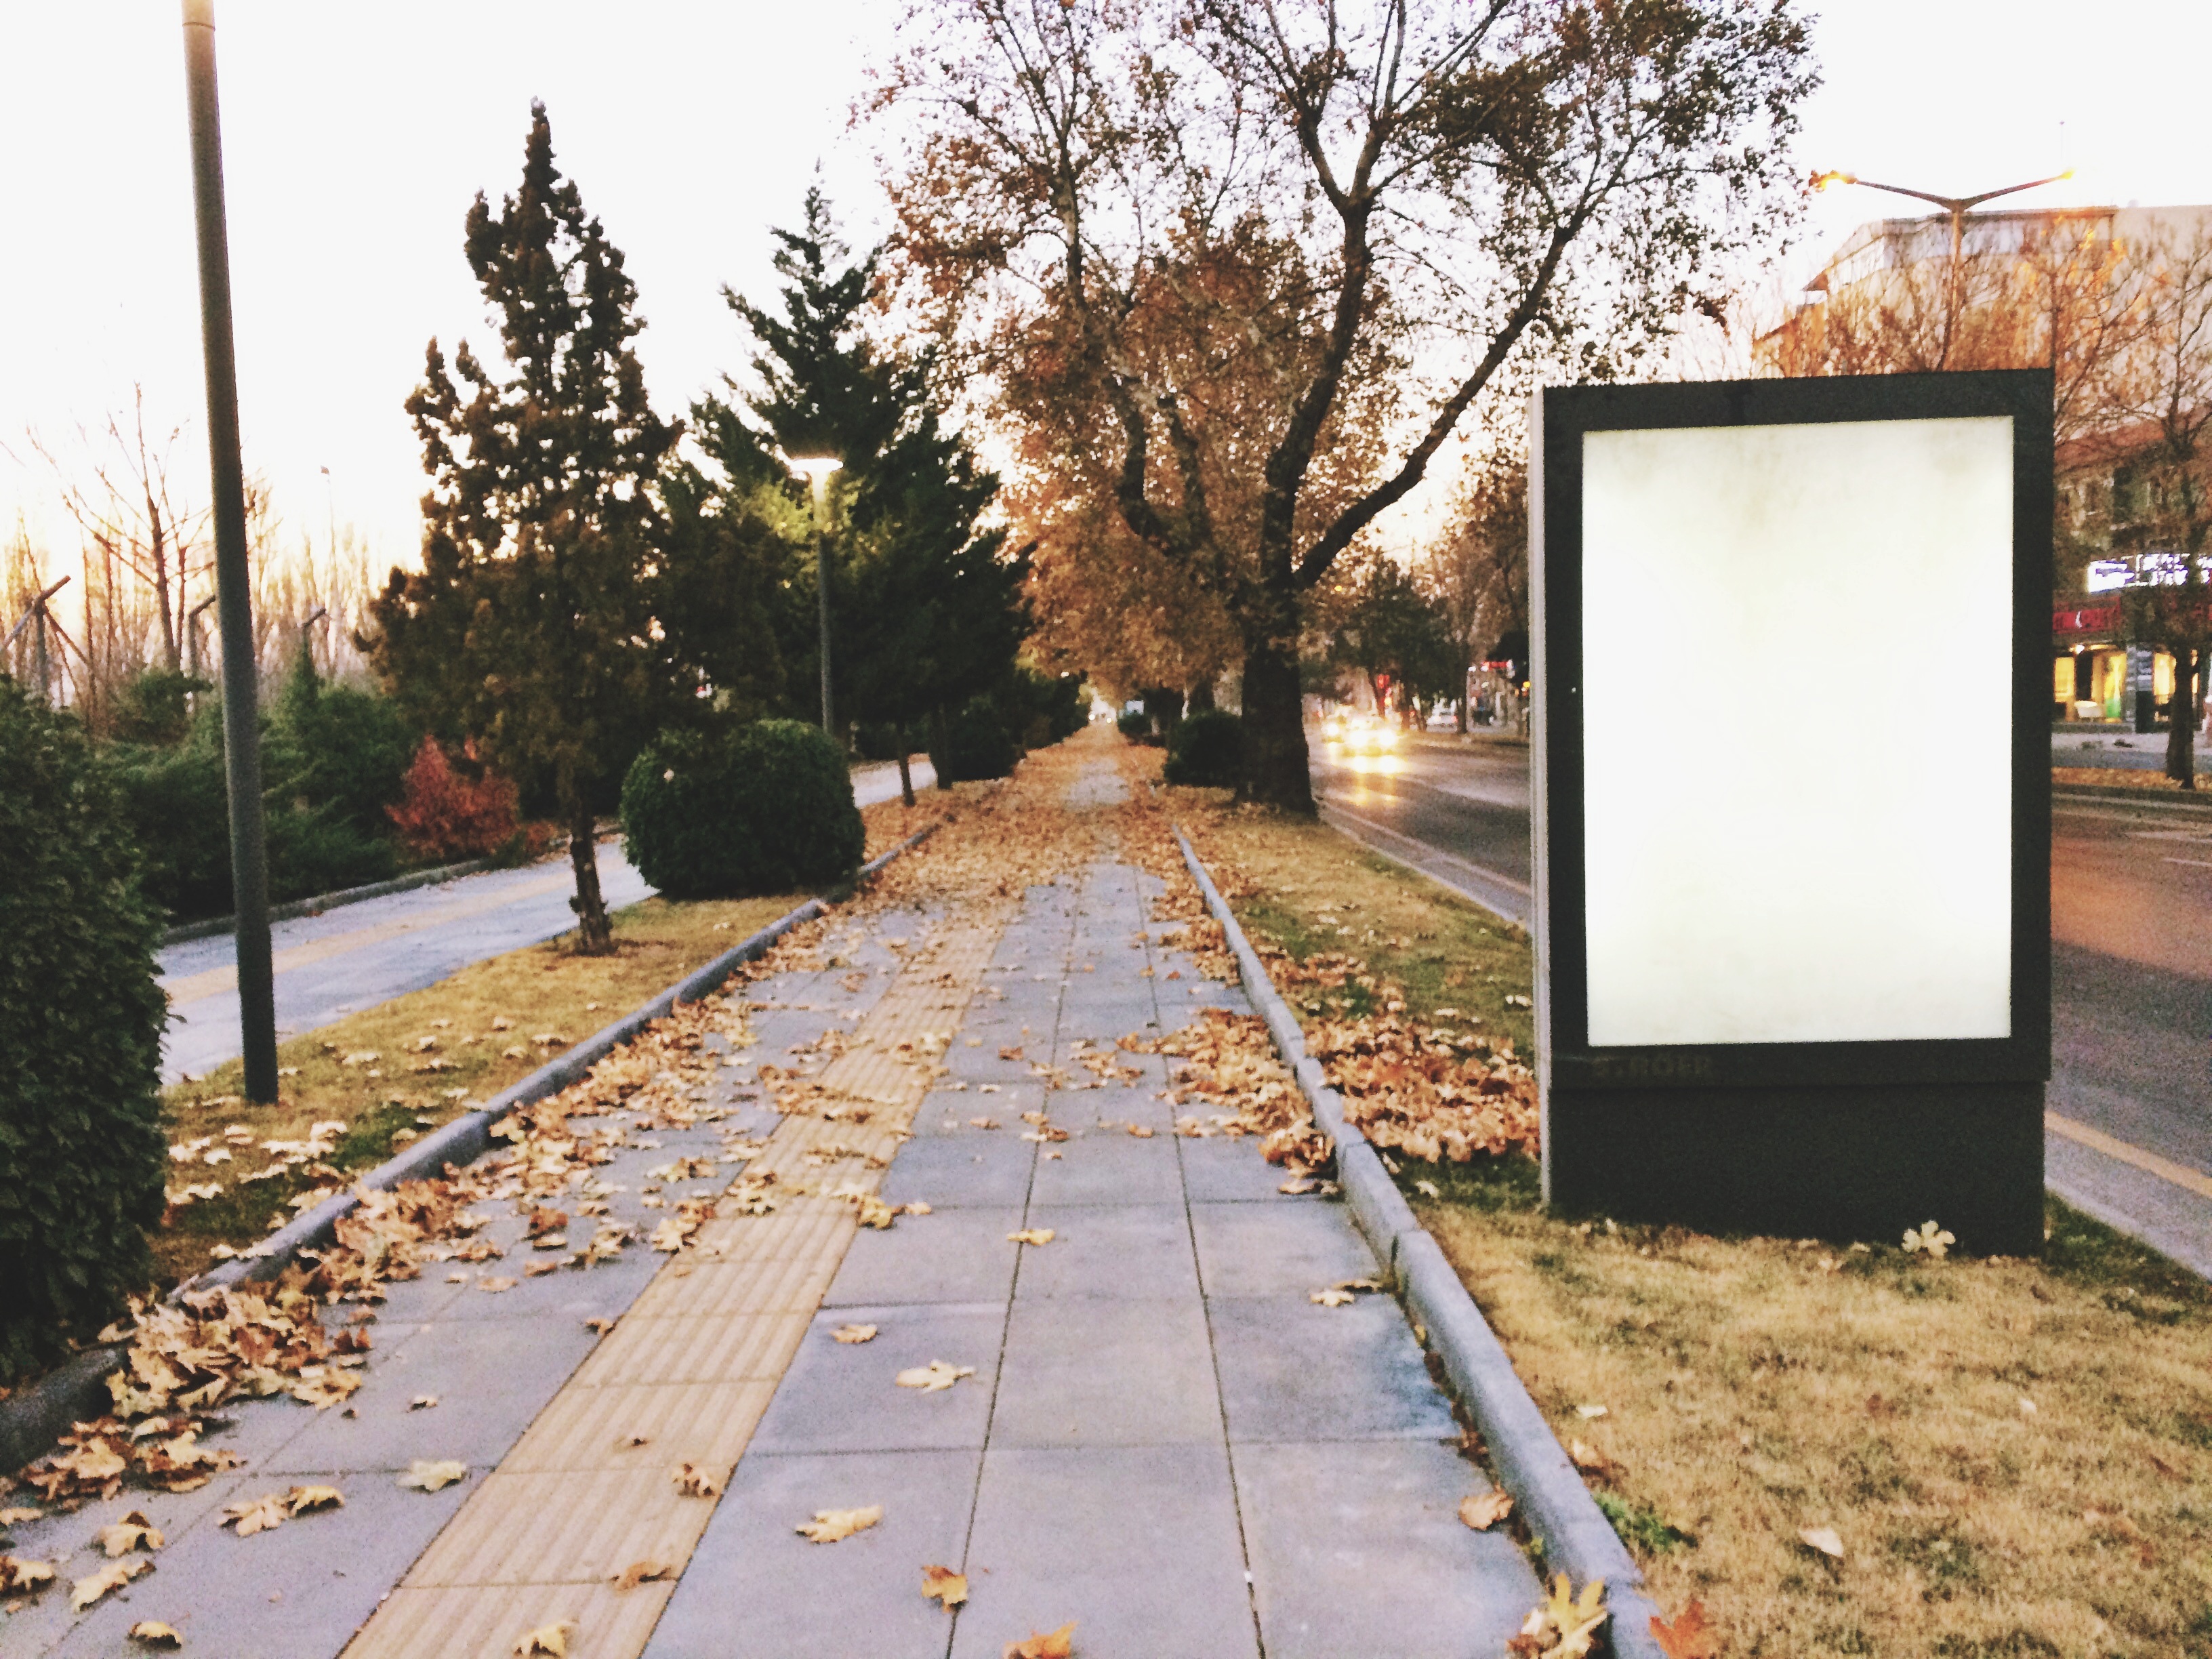
lawn, sidewalk, city, home, walkway, suburb, public space, yard, driveway, road surface, residential area, outdoor structure